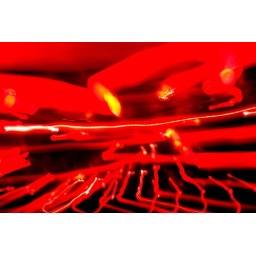
Lights hanging in the screen house on my patio.